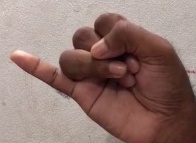
ASL sign: J